Sky position (RA, Dec in degrees): 155.781, 7.982
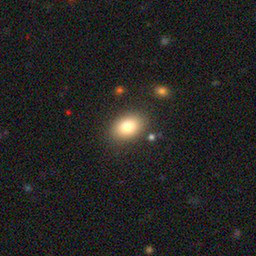
Galaxy morphology: In-between Round Smooth Galaxies